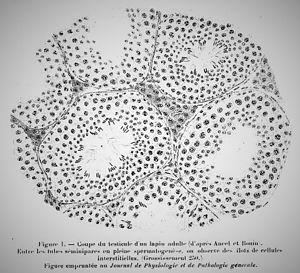
Réf. image MEDIC@
Cette page concerne les événements qui se sont produits durant l'année 1873 en Lorraine.
Albert Paul Ancel, né le 21 septembre 1873 à Nancy et mort à 27 janvier 1961 à Paris, est un médecin et biologiste français, professeur d'anatomie à la Faculté de médecine de Nancy et d'embryologie à la Faculté de médecine de Strasbourg, pionnier de l'endocrinologie sexuelle avec Pol Bouin et auteur d'importants travaux de tératologie expérimentale.
André Pol Bouin, né le 11 juin 1870 et mort le 5 février 1962 à Vendresse dans les Ardennes, est un médecin, histologiste et biologiste français, professeur à la faculté de médecine à Nancy, à Alger, puis à Strasbourg. Considéré comme le "fondateur de l'endocrinologie sexuelle" avec Paul Ancel, il fait figure de pionnier de la recherche en biologie de la reproduction.
Les cellules de Leydig, aussi nommées cellules interstitielles, contrôlent le développement et le maintien des caractères sexuels primaires et secondaires, et jouent un rôle dans le fonctionnement de l'appareil reproducteur masculin et le comportement sexuel.